Utah

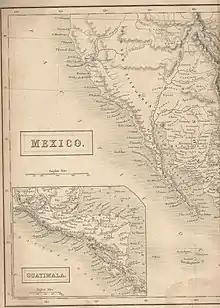
Map showing Utah in 1838 when it was part of Mexico, "Britannica" 7th edition

Thousands of years before the arrival of Europeans, the Ancestral Puebloans and the Fremont people lived in what is now known as Utah, some of which spoke languages of the Uto-Aztecan group. Ancestral Pueblo peoples built their homes through excavations in mountains, and the Fremont people built houses of straw before disappearing from the region around the 15th century.